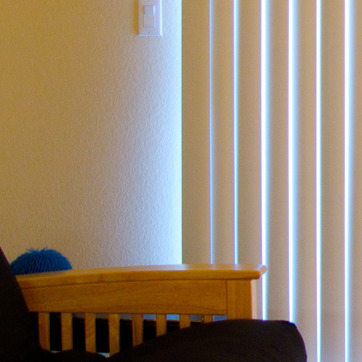
Material: painted